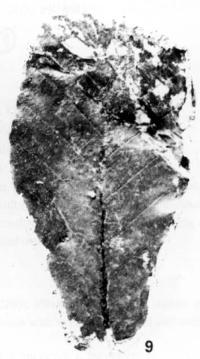
一个化石属于被子植物，其特征描述:leaf generally obovate, symmetrical; leaf apex acute base somewhat contracting generally toothed. tooth fagoid type from minute to slightly large. internal margins between adjacent secondary veins all convex. venation craspedodromous, pseudocraspedodromous, or non-typical semicraspedodromous.